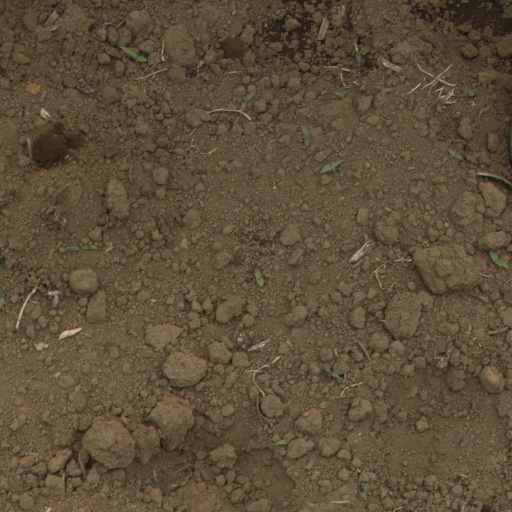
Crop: Jerusalem artichoke